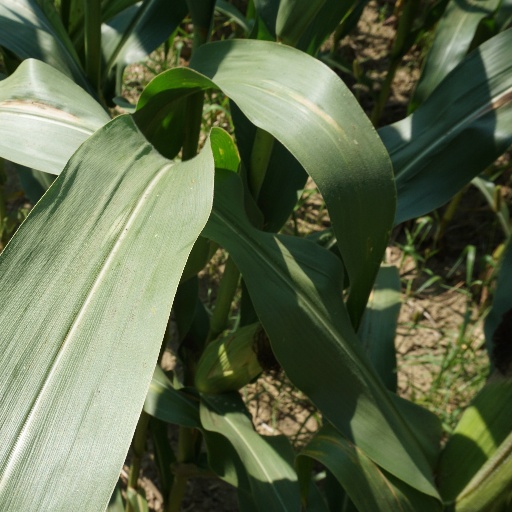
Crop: maize; corn